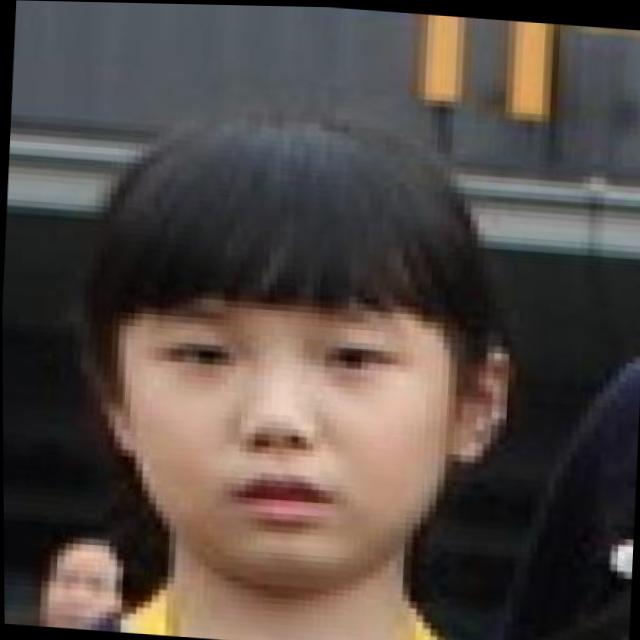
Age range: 0-12